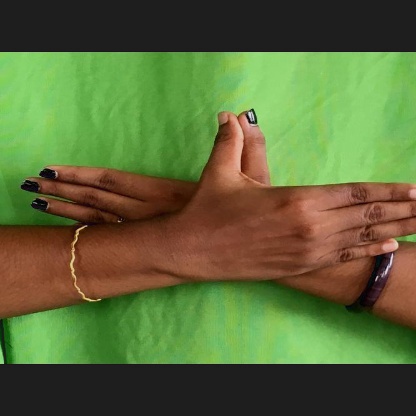
Mudra: Garuda